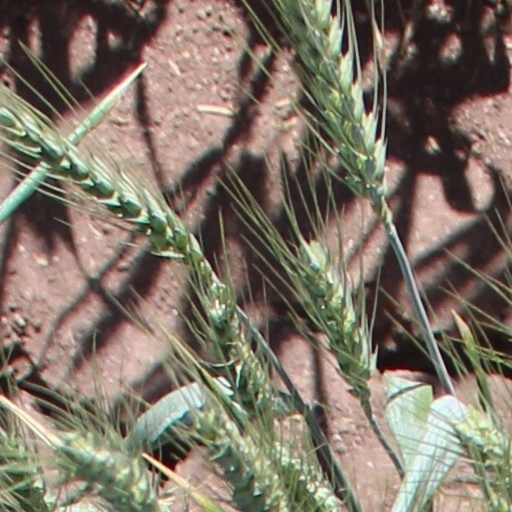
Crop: wheat